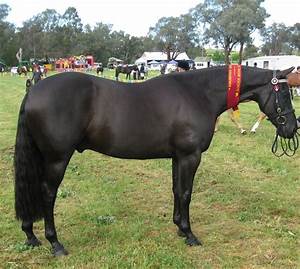
Label: horse